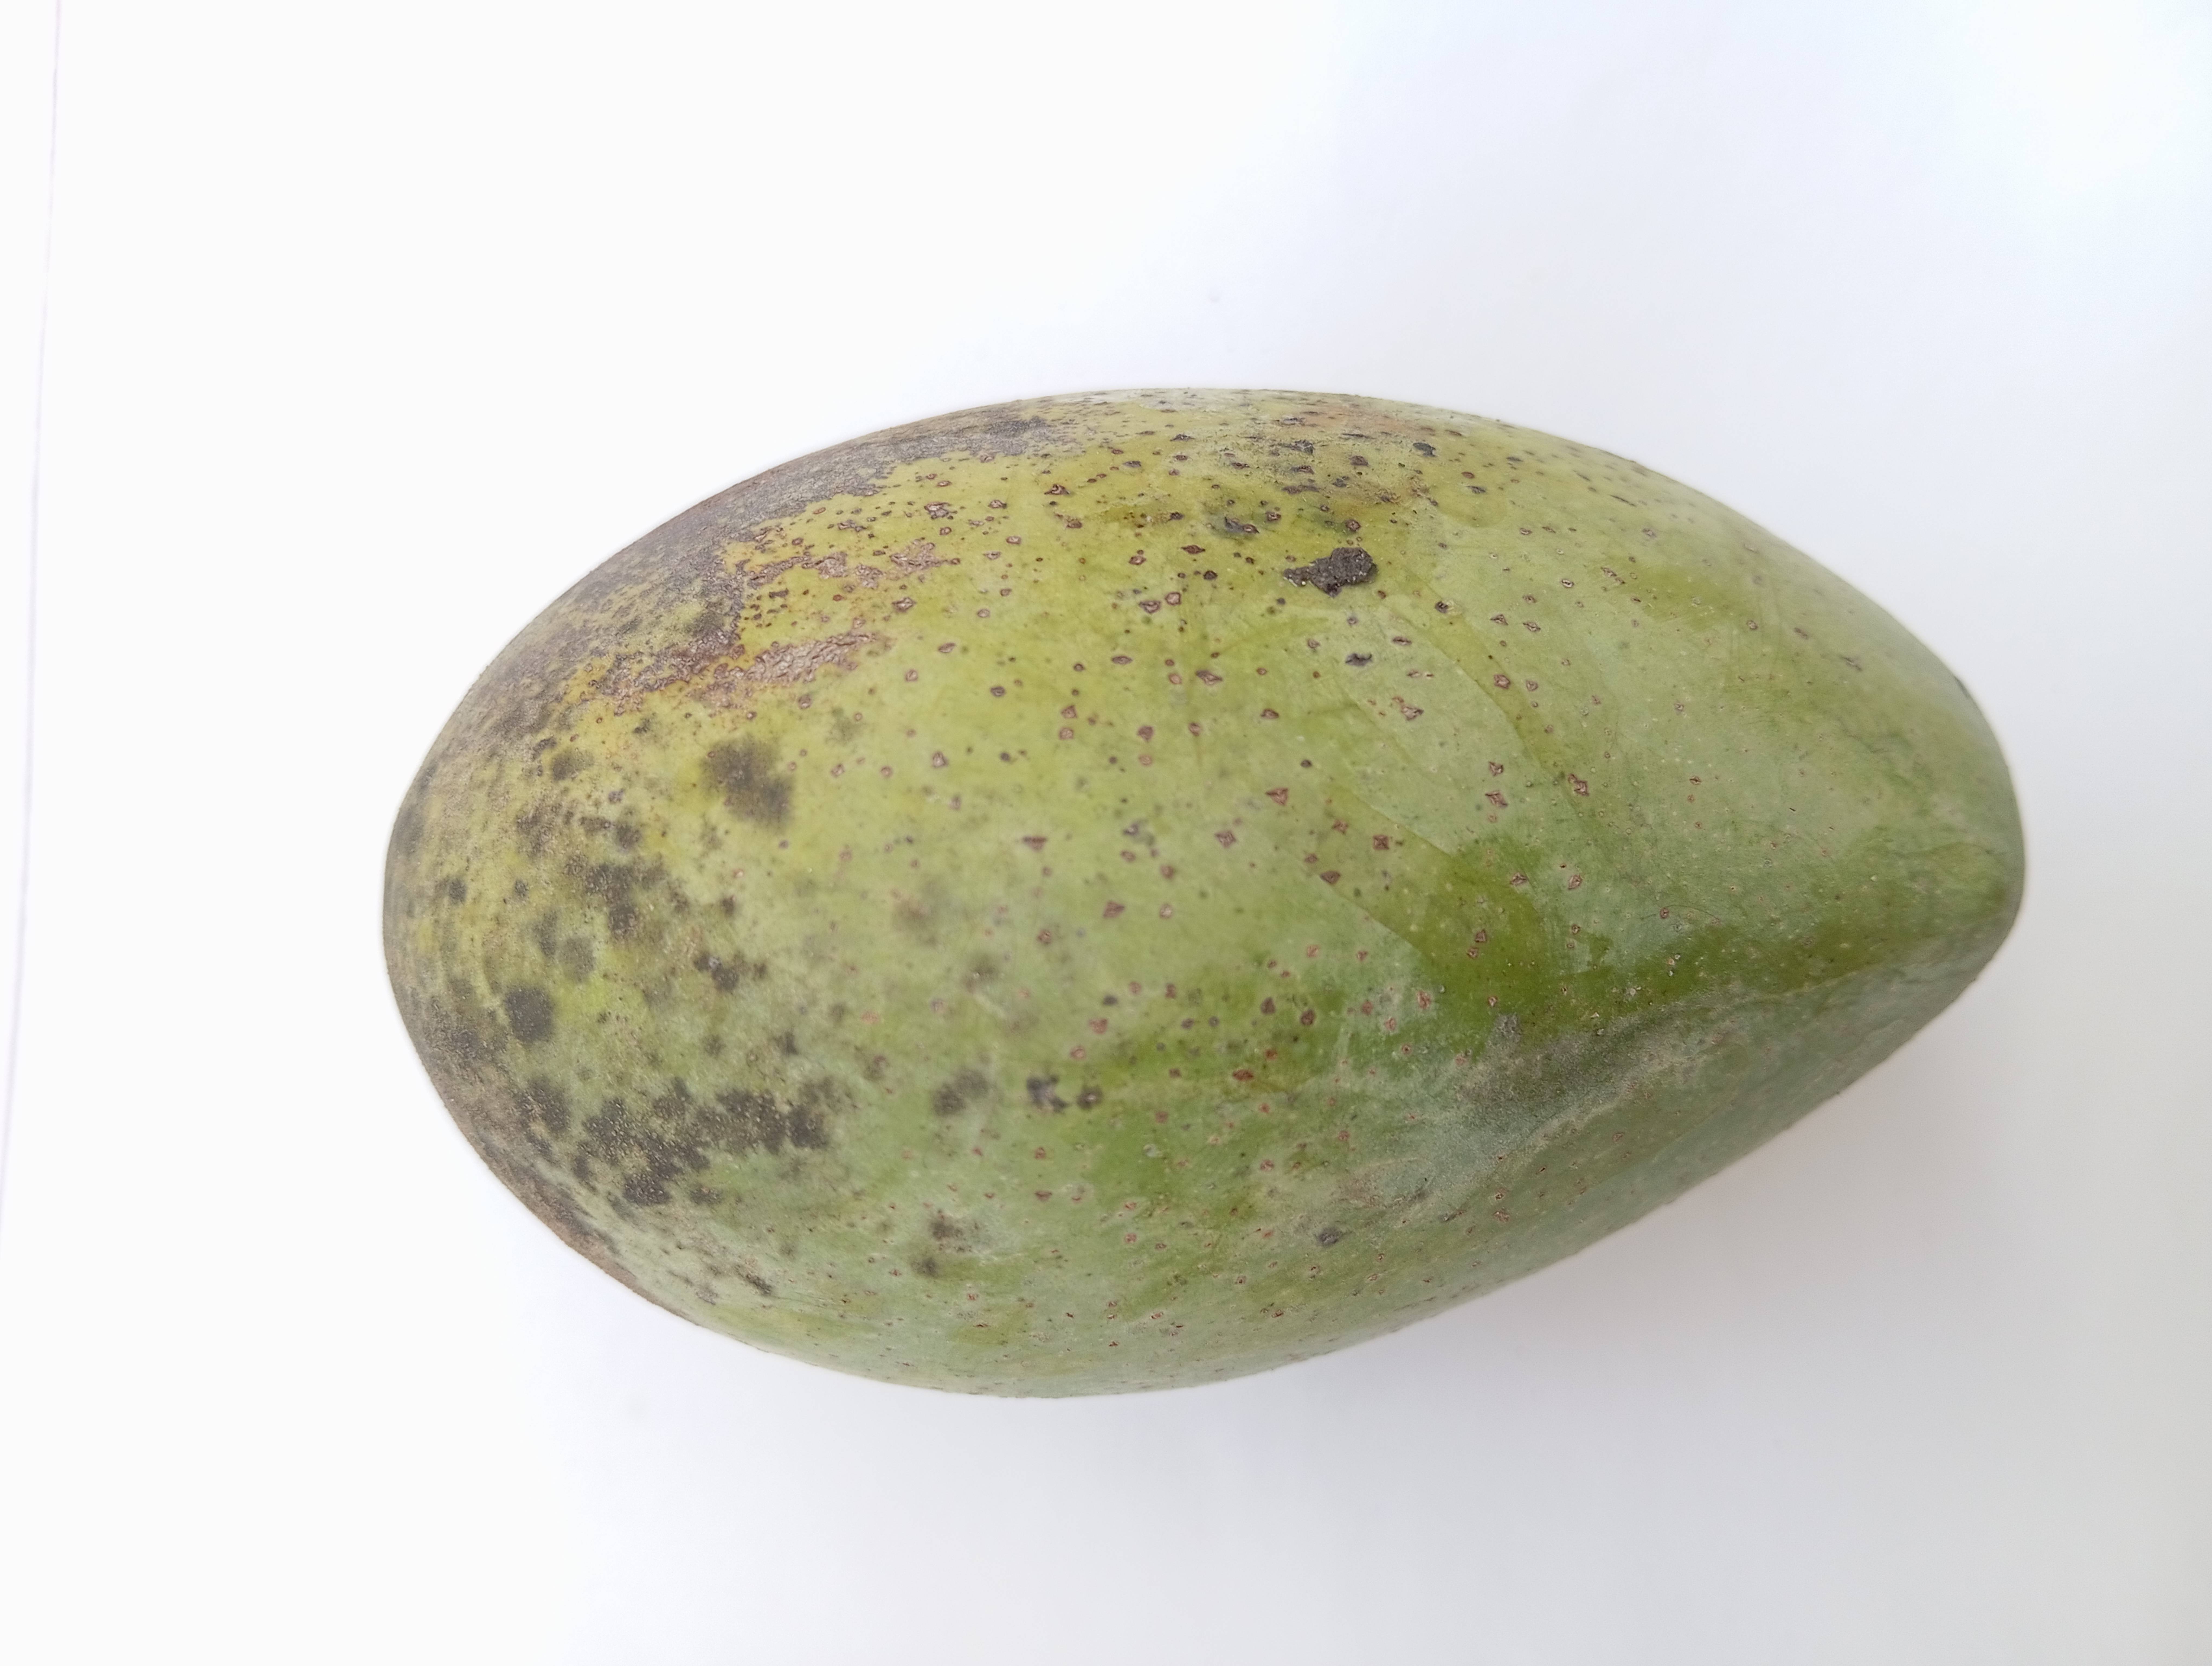
Mango variety: Amrapali